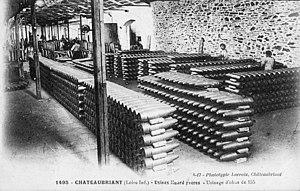
A495 - Châteaubriant (Loir-Inf.) - Usines Huard Frères - Usinage d'obus de 155.
Cette page concerne l'année 1917 du calendrier grégorien.
L'Entreprise Huard (1863-1987), est une ancienne entreprise française de construction de matériel agricole, notamment de la charrue brabant, située à Châteaubriant en Loire-Atlantique.